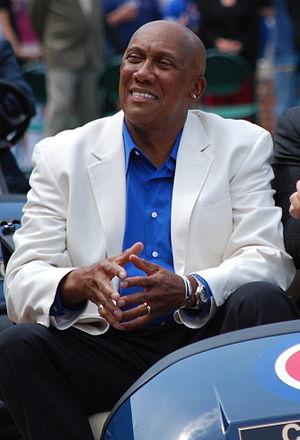
Ferguson Arthur Jenkins, C.M., né le 13 décembre 1942 à Chatham, Ontario, Canada, est un lanceur droitier de baseball ayant joué dans les Ligues majeures de 1965 à 1983.